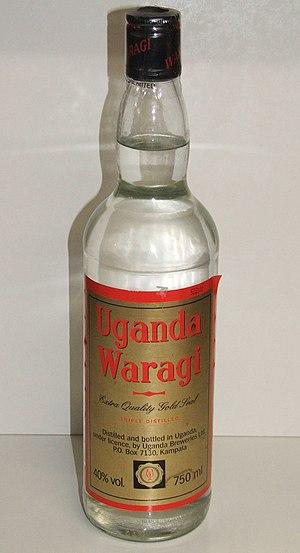
En Ouganda, Waragi est un nom générique qui désigne toute boisson distillée artisanale. Le terme waragi figure entre autres dans la marque Uganda Waragi, alcool à base de millet distillé commercialisé par East Africain Breweries.